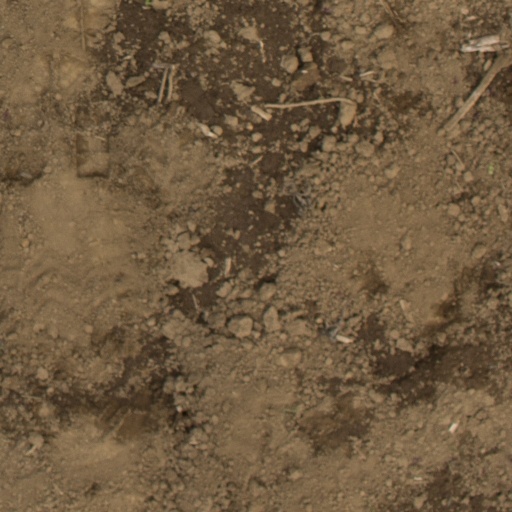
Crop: Jerusalem artichoke